Charles Congreve

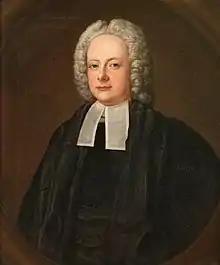
Charles Walter Congreve

Charles Walter Congreve was Archdeacon of Armagh from 1738 until his death in 1777.